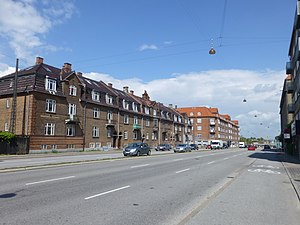
Lyngbyvej
Lyngbyvej på Østerbro.
Lyngbyvej er en vej der starter ved Vibenshus Runddel som forlængelse af Nørre Allé og bliver ved Hans Knudsens Plads til lokalkørebane for Helsingørmotorvejen. Den passerer Emdrup Sø og fortsætter vest om Vintappersøen for at ende ved Lyngby Hovedgade